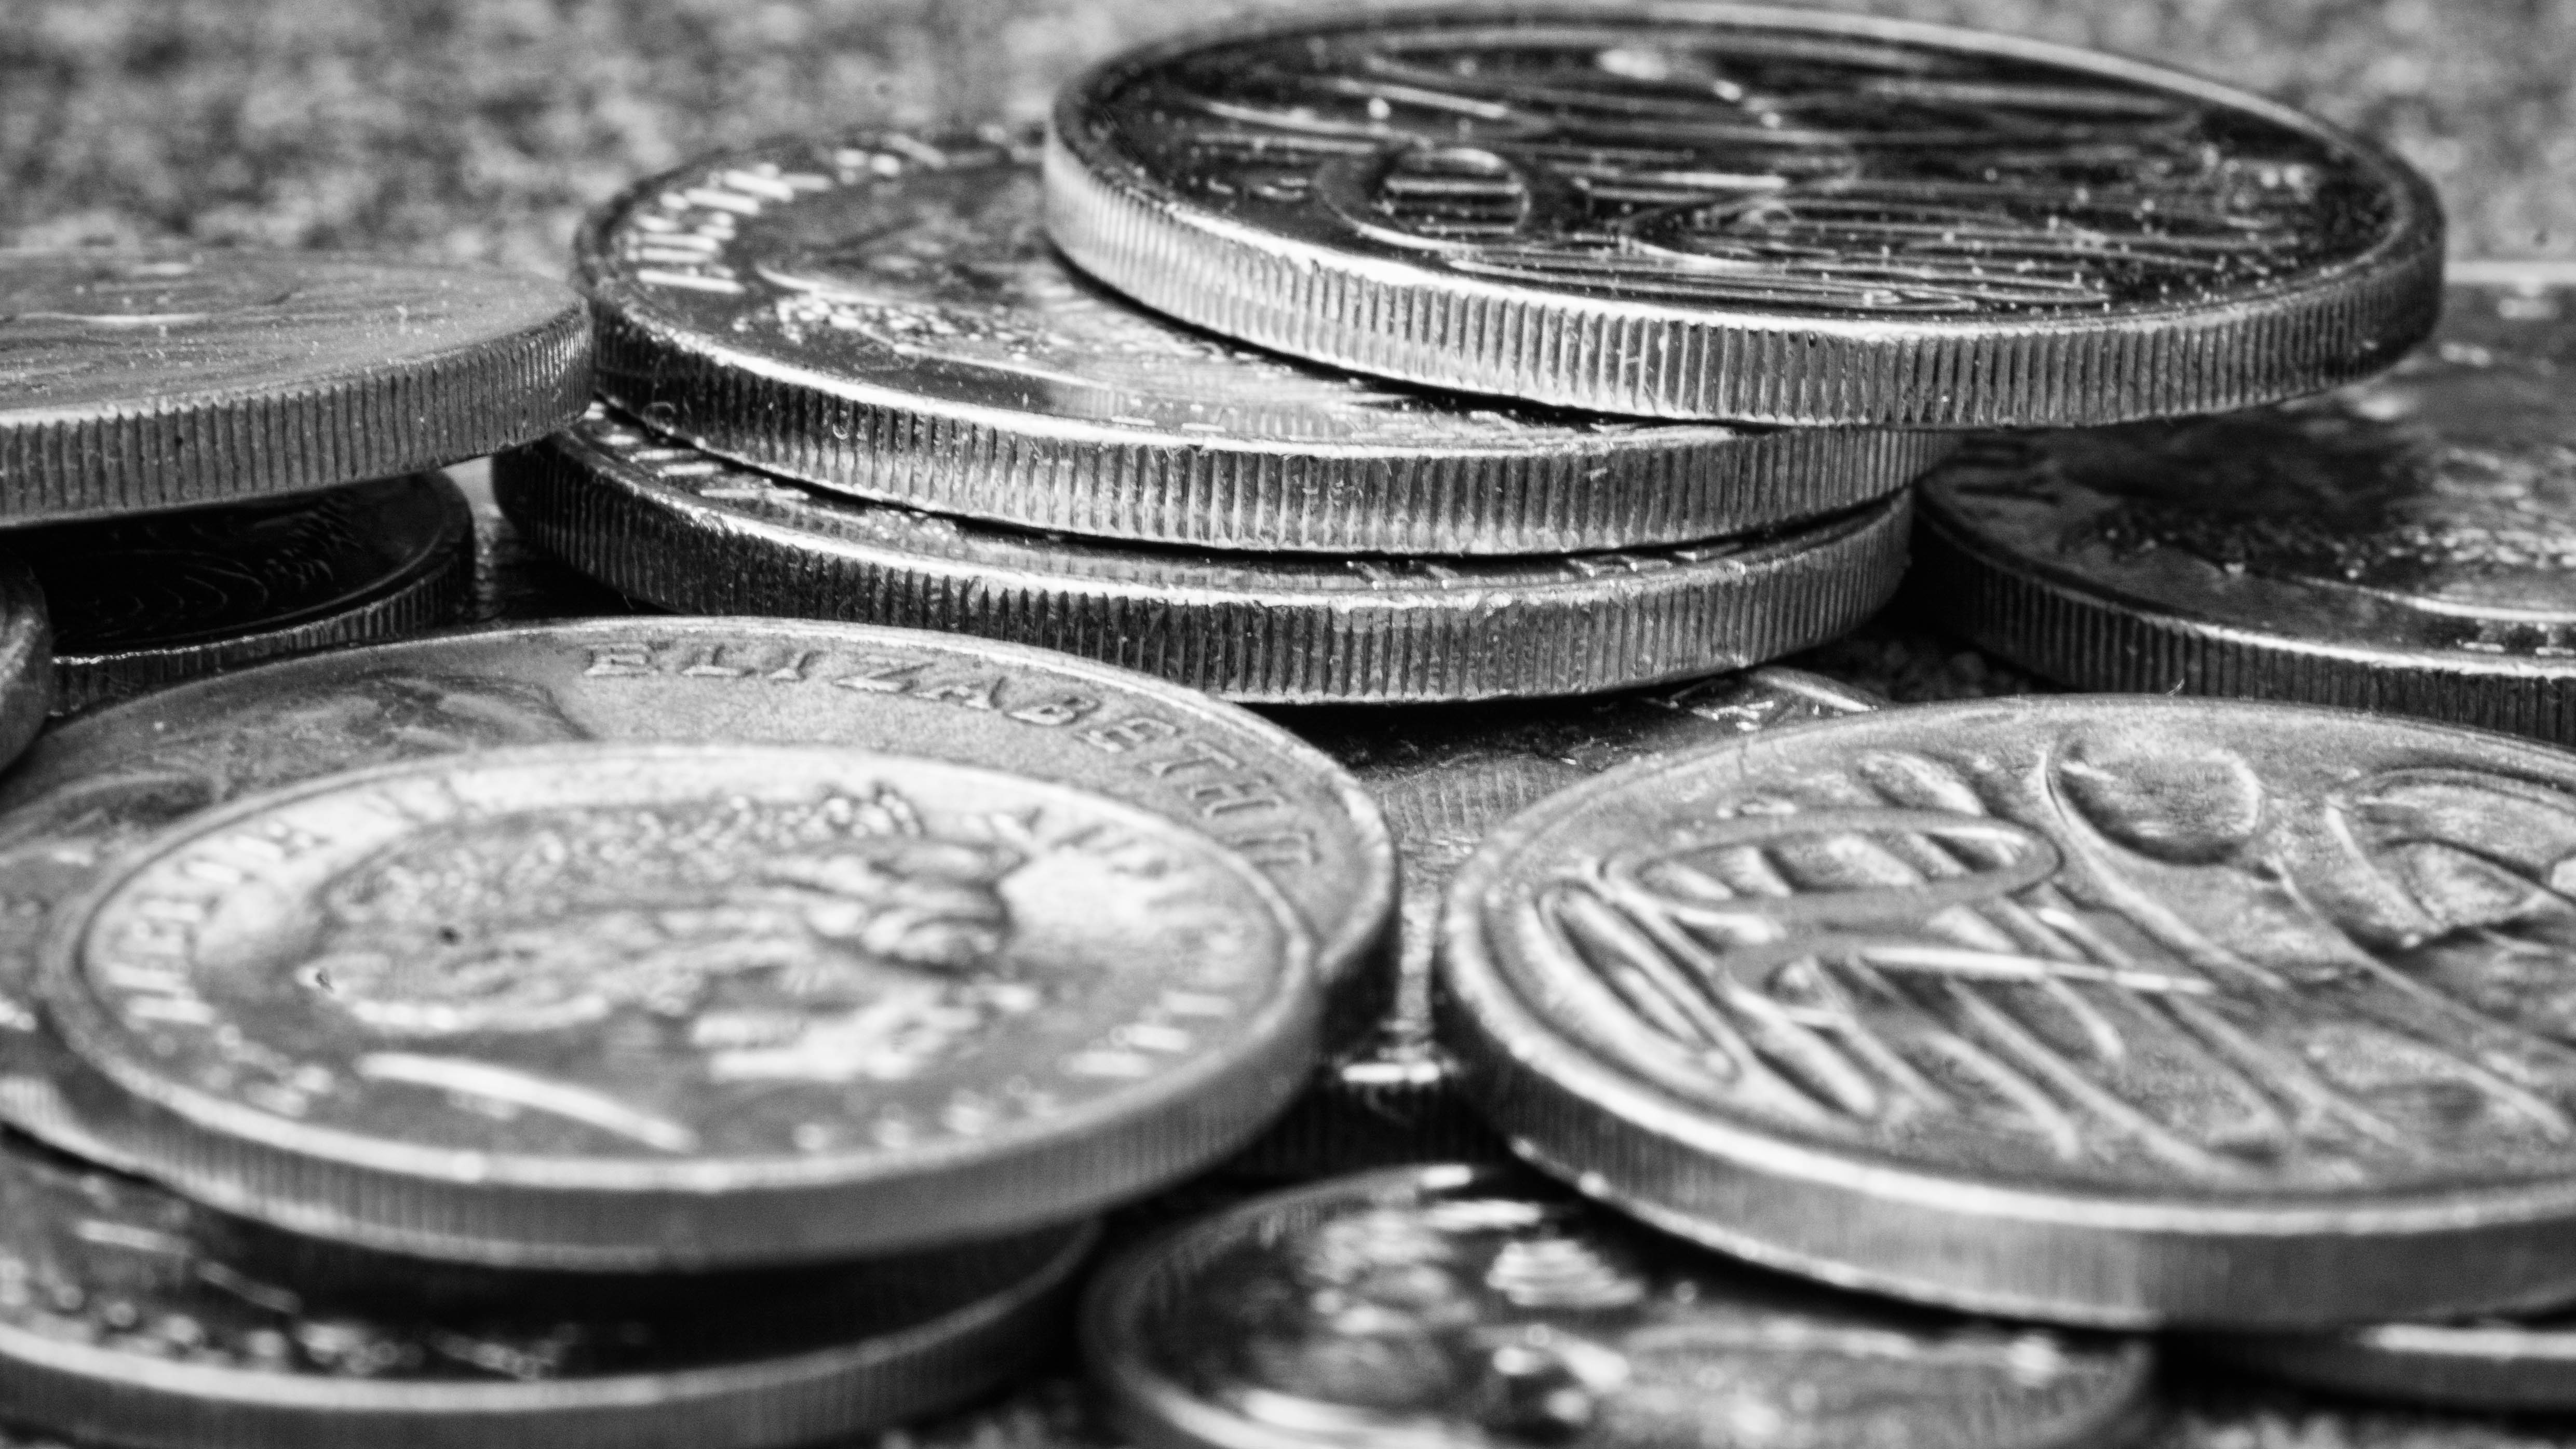
black and white, money, monochrome, australia, cash, silver, currency, coin, monochrome photography